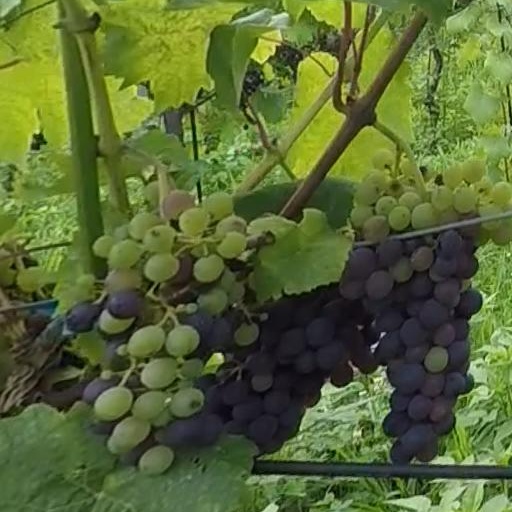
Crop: grape